List of birds of the Isle of Man

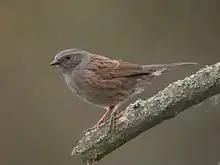
Dunnock

The thrushes are a group of passerine birds that occur mainly in the Old World. They are plump, soft plumaged, small to medium-sized insectivores or sometimes omnivores, often feeding on the ground. Many have attractive songs.